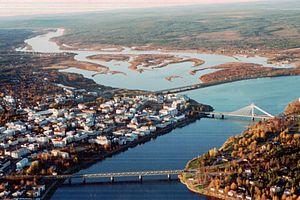
La Laponie est une des dix-neuf régions de la Finlande. Jusqu'en 2009, elle était aussi une des six provinces avant leur suppression. Sa capitale est Rovaniemi.
La sous-région de Rovaniemi est une sous-région de la Laponie en Finlande.
Cet article liste les quartiers et les villages de la municipalité de Rovaniemi en Finlande.
L'Ounasjoki est une rivière de Finlande en région Laponie et le principal affluent de la Kemijoki, qu'il rejoint à Rovaniemi.